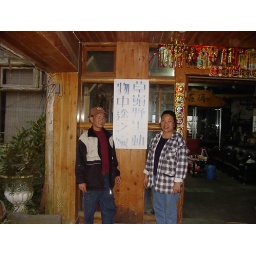
The Lins by side of notice of animals halfway house